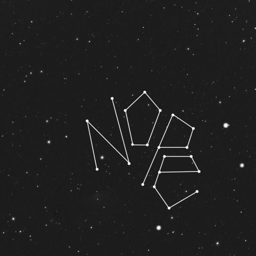
it was written in the sky when i met you